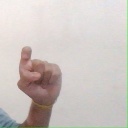
अक्षर: इ